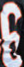
Number: 6